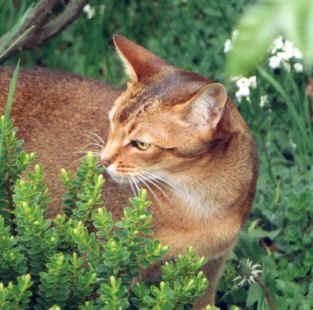
Breed: Abyssinian